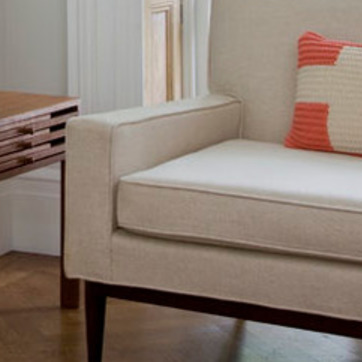
Material: fabric